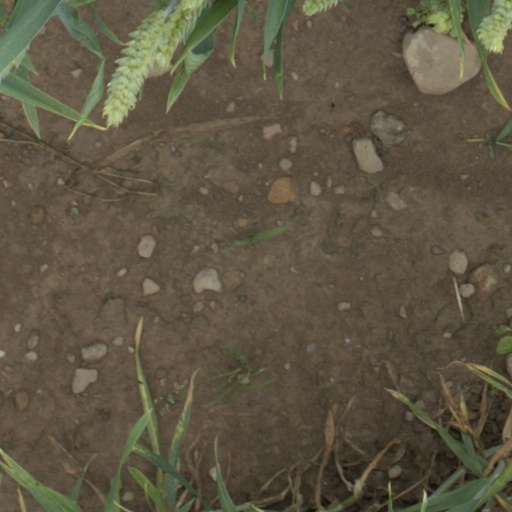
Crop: wheat